University of Massachusetts Amherst Department of Food Science

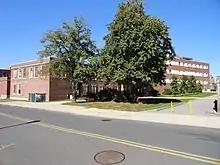
The Walter Chenoweth Laboratory

The new department established a very intensive campaign in community food preservation under the leadership of Walter Chenoweth. Dr. Chenoweth, along with three others, moved into what we now call “Old Chenoweth” in 1930. The original focus of the department was to teach students and homemakers the technology of food preservation. This included apple, grape, maple and vinegar products that were sold to the public in a store in South Amherst. During this time, Dr. Chenowth was quoted as being able to carry the entire library collection on Food Science under one arm. This led to Dr. Chenoweth publishing the first comprehensive textbook on Food Preservation.